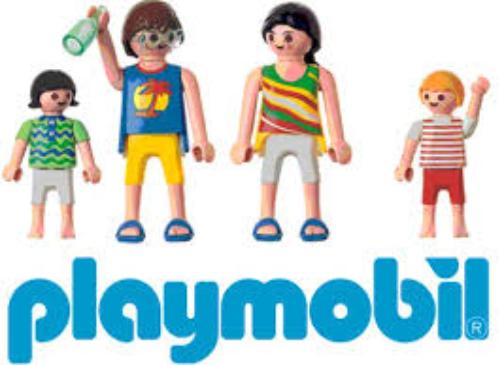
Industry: Leisure